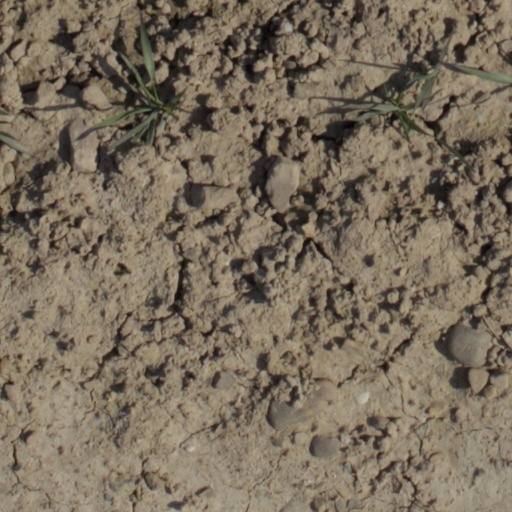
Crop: wheat